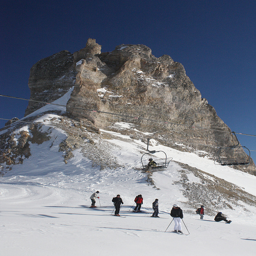
A group of skiiers skiing down a mountain.
A ski life passing a hill and people standing on a snowy slope.
A group of skiers standing at the base of a mountain
A group of people on a steep ski slope.
A group of people are coming down a hill on skis.